Pallay Building

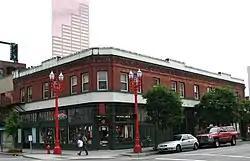
The building's exterior in 2008

The Pallay Building is an historic building in northwest Portland, Oregon, in the United States. It is listed on the National Register of Historic Places.